Suheir Hammad

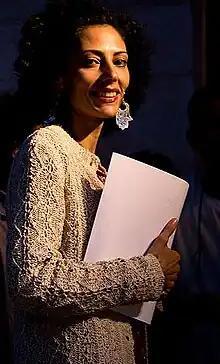
Suheir Hammad in 2009

She was born in Amman, Jordan. Her parents were Palestinian refugees who immigrated along with their daughter to Brooklyn, New York City when she was five years old. Her parents later moved to Staten Island.